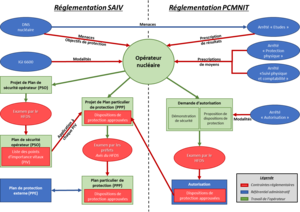
Présentation de l'architecture des réglementations relatives aux secteurs et activités d'importance vitale (SAIV) et à la protection et au contrôle des matières nucléaires, de leurs installations et de leurs transports (PCMNIT)
La sécurité nucléaire est un terme définissant l'ensemble des mesures relatives à la protection des matières nucléaires, de leurs installations et de leur transport contre des actes malveillants, permettant de garantir l'absence de conséquence inacceptable pour les populations et l'environnement.